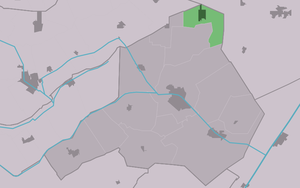
Haulerwijk est un village situé dans la commune néerlandaise d'Ooststellingwerf, dans la province de la Frise. Le 1ᵉʳ janvier 2008, le village comptait 3 279 habitants.